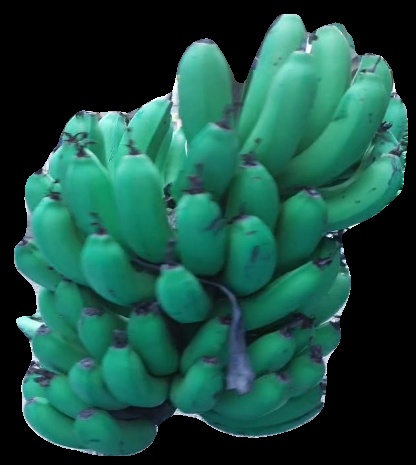
Variety: pachbale
Grade: grade2